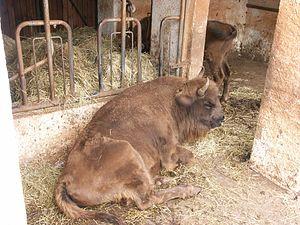
Bison d'Europe (Bison bonasus) du parc animalier de Gramat (Lot, France)
Les Bisons forment un genre de grands bovidés ruminants dont il existe deux espèces vivantes : le bison d'Europe et le bison d'Amérique du Nord qui est elle-même divisée en deux sous-espèces : le bison des bois et le bison des plaines. Le bison des plaines vit essentiellement dans les steppes nord-américaines tandis que le bison des bois et le bison d'Europe occupent des habitats forestiers.